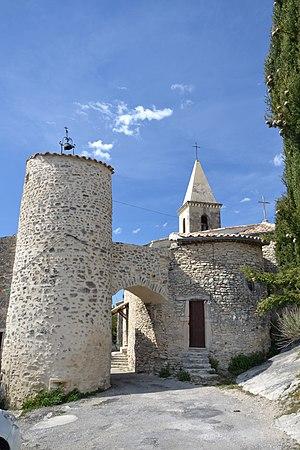
Porte de ville du Pègue
Le Pègue est une commune française située dans le département de la Drôme, en région Auvergne-Rhône-Alpes.